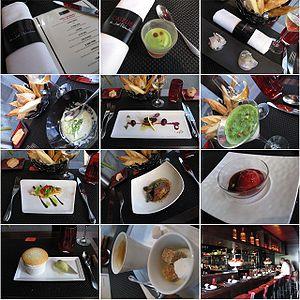
Joël Robuchon, né le 7 avril 1945 à Poitiers et mort le 6 août 2018 à Genève, est un chef cuisinier français.